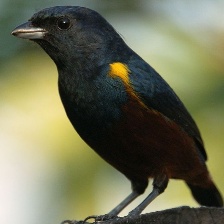
Species: CHESTNET BELLIED EUPHONIA
Scientific name: EUPHONIA PECTORALIS